Ilya Vorobyov (footballer)

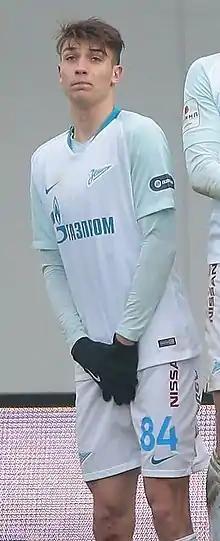
Vorobyov with Zenit-2 in 2019

Ilya Lvovich Vorobyov (born 11 July 1999) is a Russian football player.